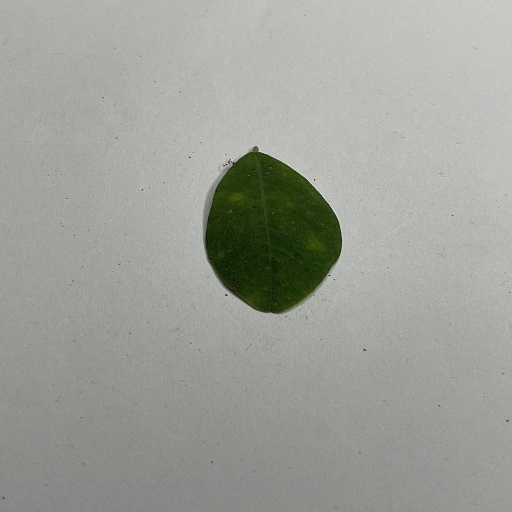
Species: Sojina
Leaf condition: Bacterial Spot